Nice Bombs

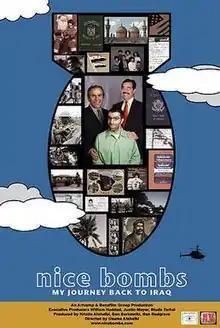

Nice Bombs is a 2006 documentary film directed by Iraqi-American filmmaker Usama Alshaibi about his return to his home country to visit his family after the 2003 invasion of Iraq. The film is co-produced by Kristie Alshaibi and co-executive produced by Studs Terkel.